Jeanie Oliver Davidson Smith

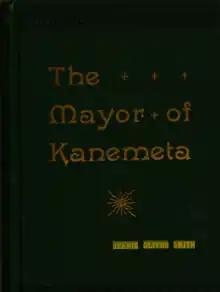
"The Mayor of Kanemeta" (1891)

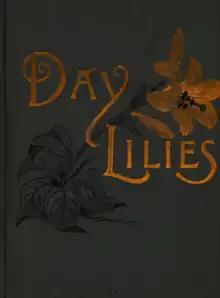
"Day Lilies" (1889)

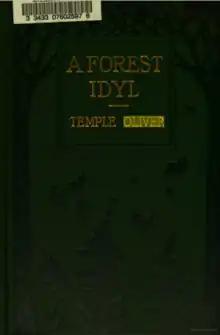
"A Forest Idyl" (1913)

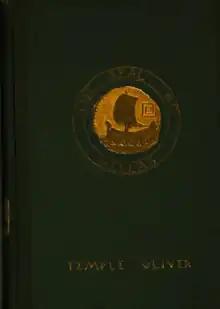
"The Seal of Hellas" (1915)

At an early age, she married Hon. Horace E. Smith (d. 1902), dean of the Albany Law School. After her marriage, she lived in Johnstown, New York where her home was known as a social and literary center. She cared for her two young daughters and for the large family of her husband by a former marriage. Her time was filled with literary, society and charitable work, and she was especially interested in religious and educational matters.